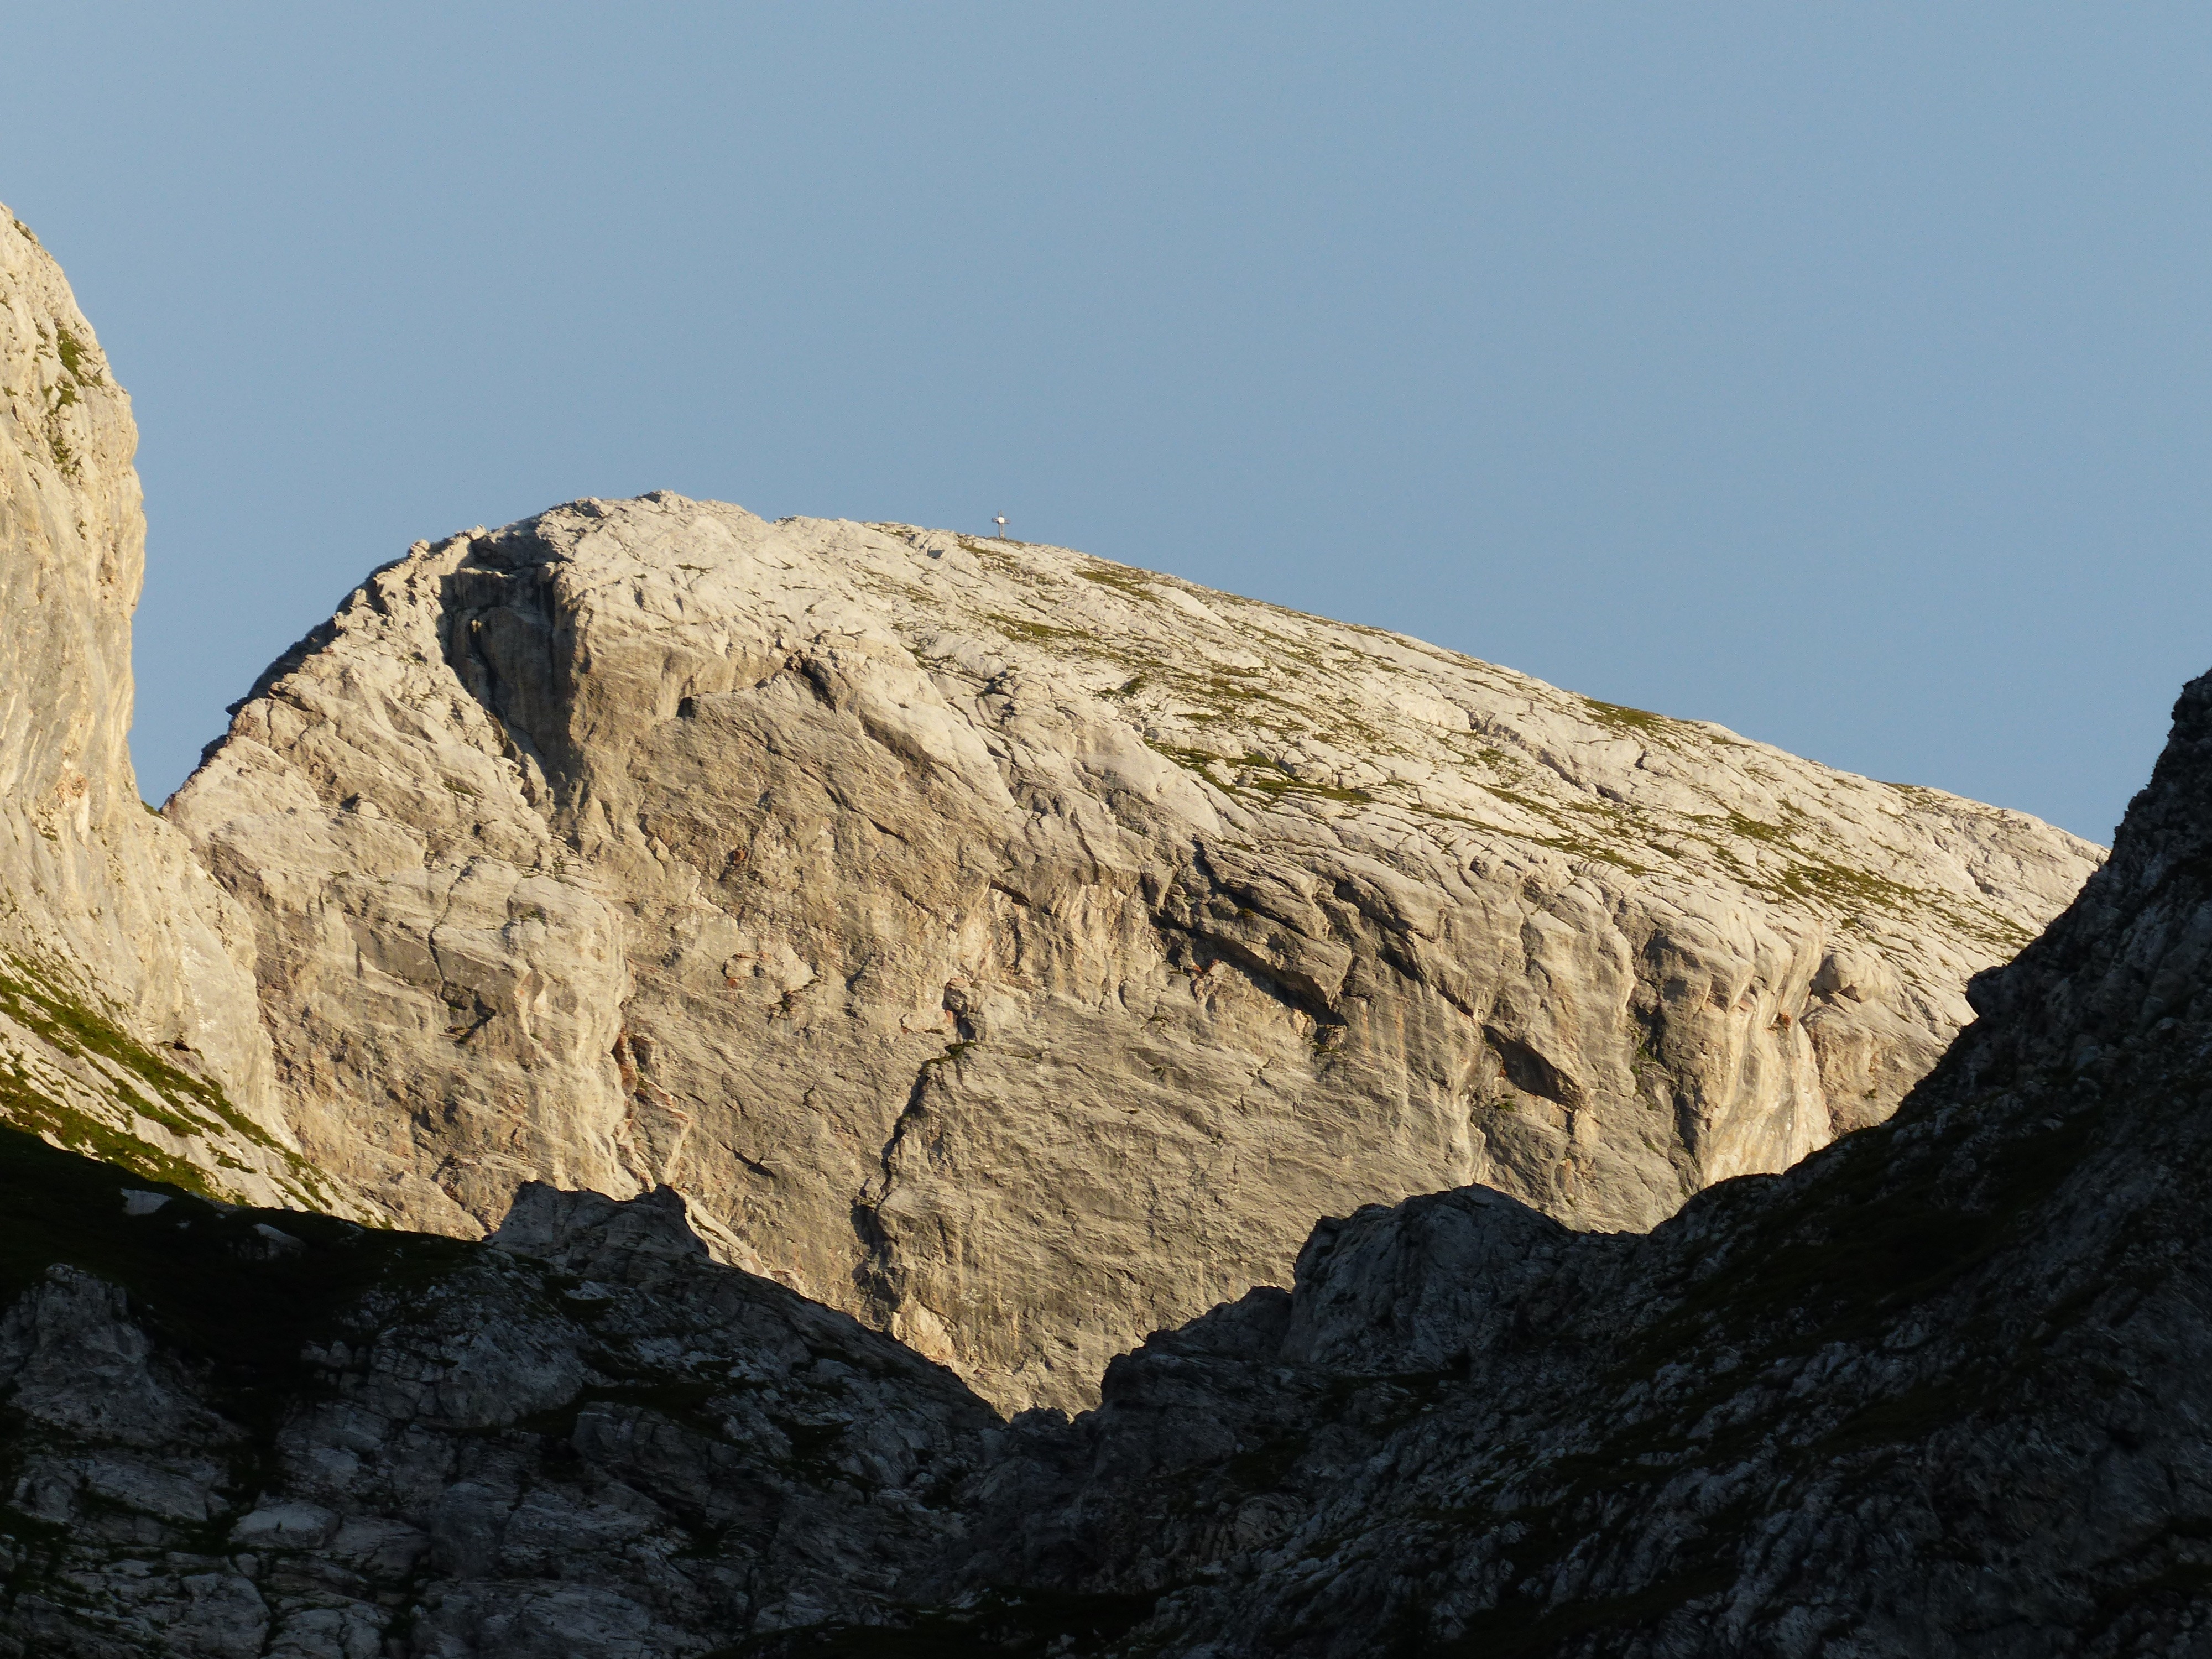
landscape, rock, mountain, hill, mountain range, formation, cliff, alpine, terrain, material, ridge, summit, illuminated, mountain summit, sunny, geology, badlands, boulder, plateau, high mountains, evening sun, mountainous, saline, landform, rocky mountain, steinig, rocky hill, alpengl hen, summit cross, steep wall, climbing wall, maritime alps, geographical feature, mountainous landforms, cima della saline, climbing rock